Suomi KP/-31

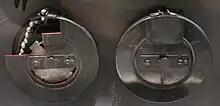
Drum magazines for the KP/-31

The Suomi KP/-31 incorporated a few new design features. It had a quick-detachable barrel system and an arrangement whereby the spring was mounted inside the bolt in order to make the gun shorter.